Courtney Anderson

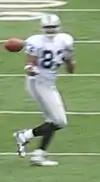
Anderson in 2006

Courtney Jerome Anderson Sr. (born November 19, 1980) is a former American football tight end. Born in Greenville, Texas, Anderson attended high school in Richmond, California, and played college football at Contra Costa College and San Jose State University. He was drafted by the Oakland Raiders in the seventh round of the 2004 NFL draft and spent three seasons with that team. Later, he was a member of the Miami Dolphins, Detroit Lions, Atlanta Falcons, Buffalo Bills and Houston Texans. He is currently a firefighter for the community of Milpitas, CA.